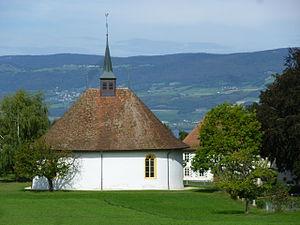
Cette liste présente les biens culturels d'importance nationale dans le canton de Vaud. Cette liste correspond à l'édition 2009 de l'Inventaire Suisse des biens culturels d'importance nationale pour le canton de Vaud. Il est trié par commune et inclus : 186 bâtiments séparés, 46 collections, 32 sites archéologiques et deux cas particuliers.